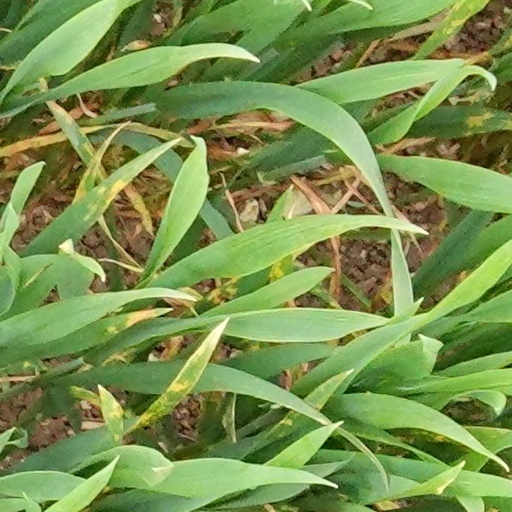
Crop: wheat